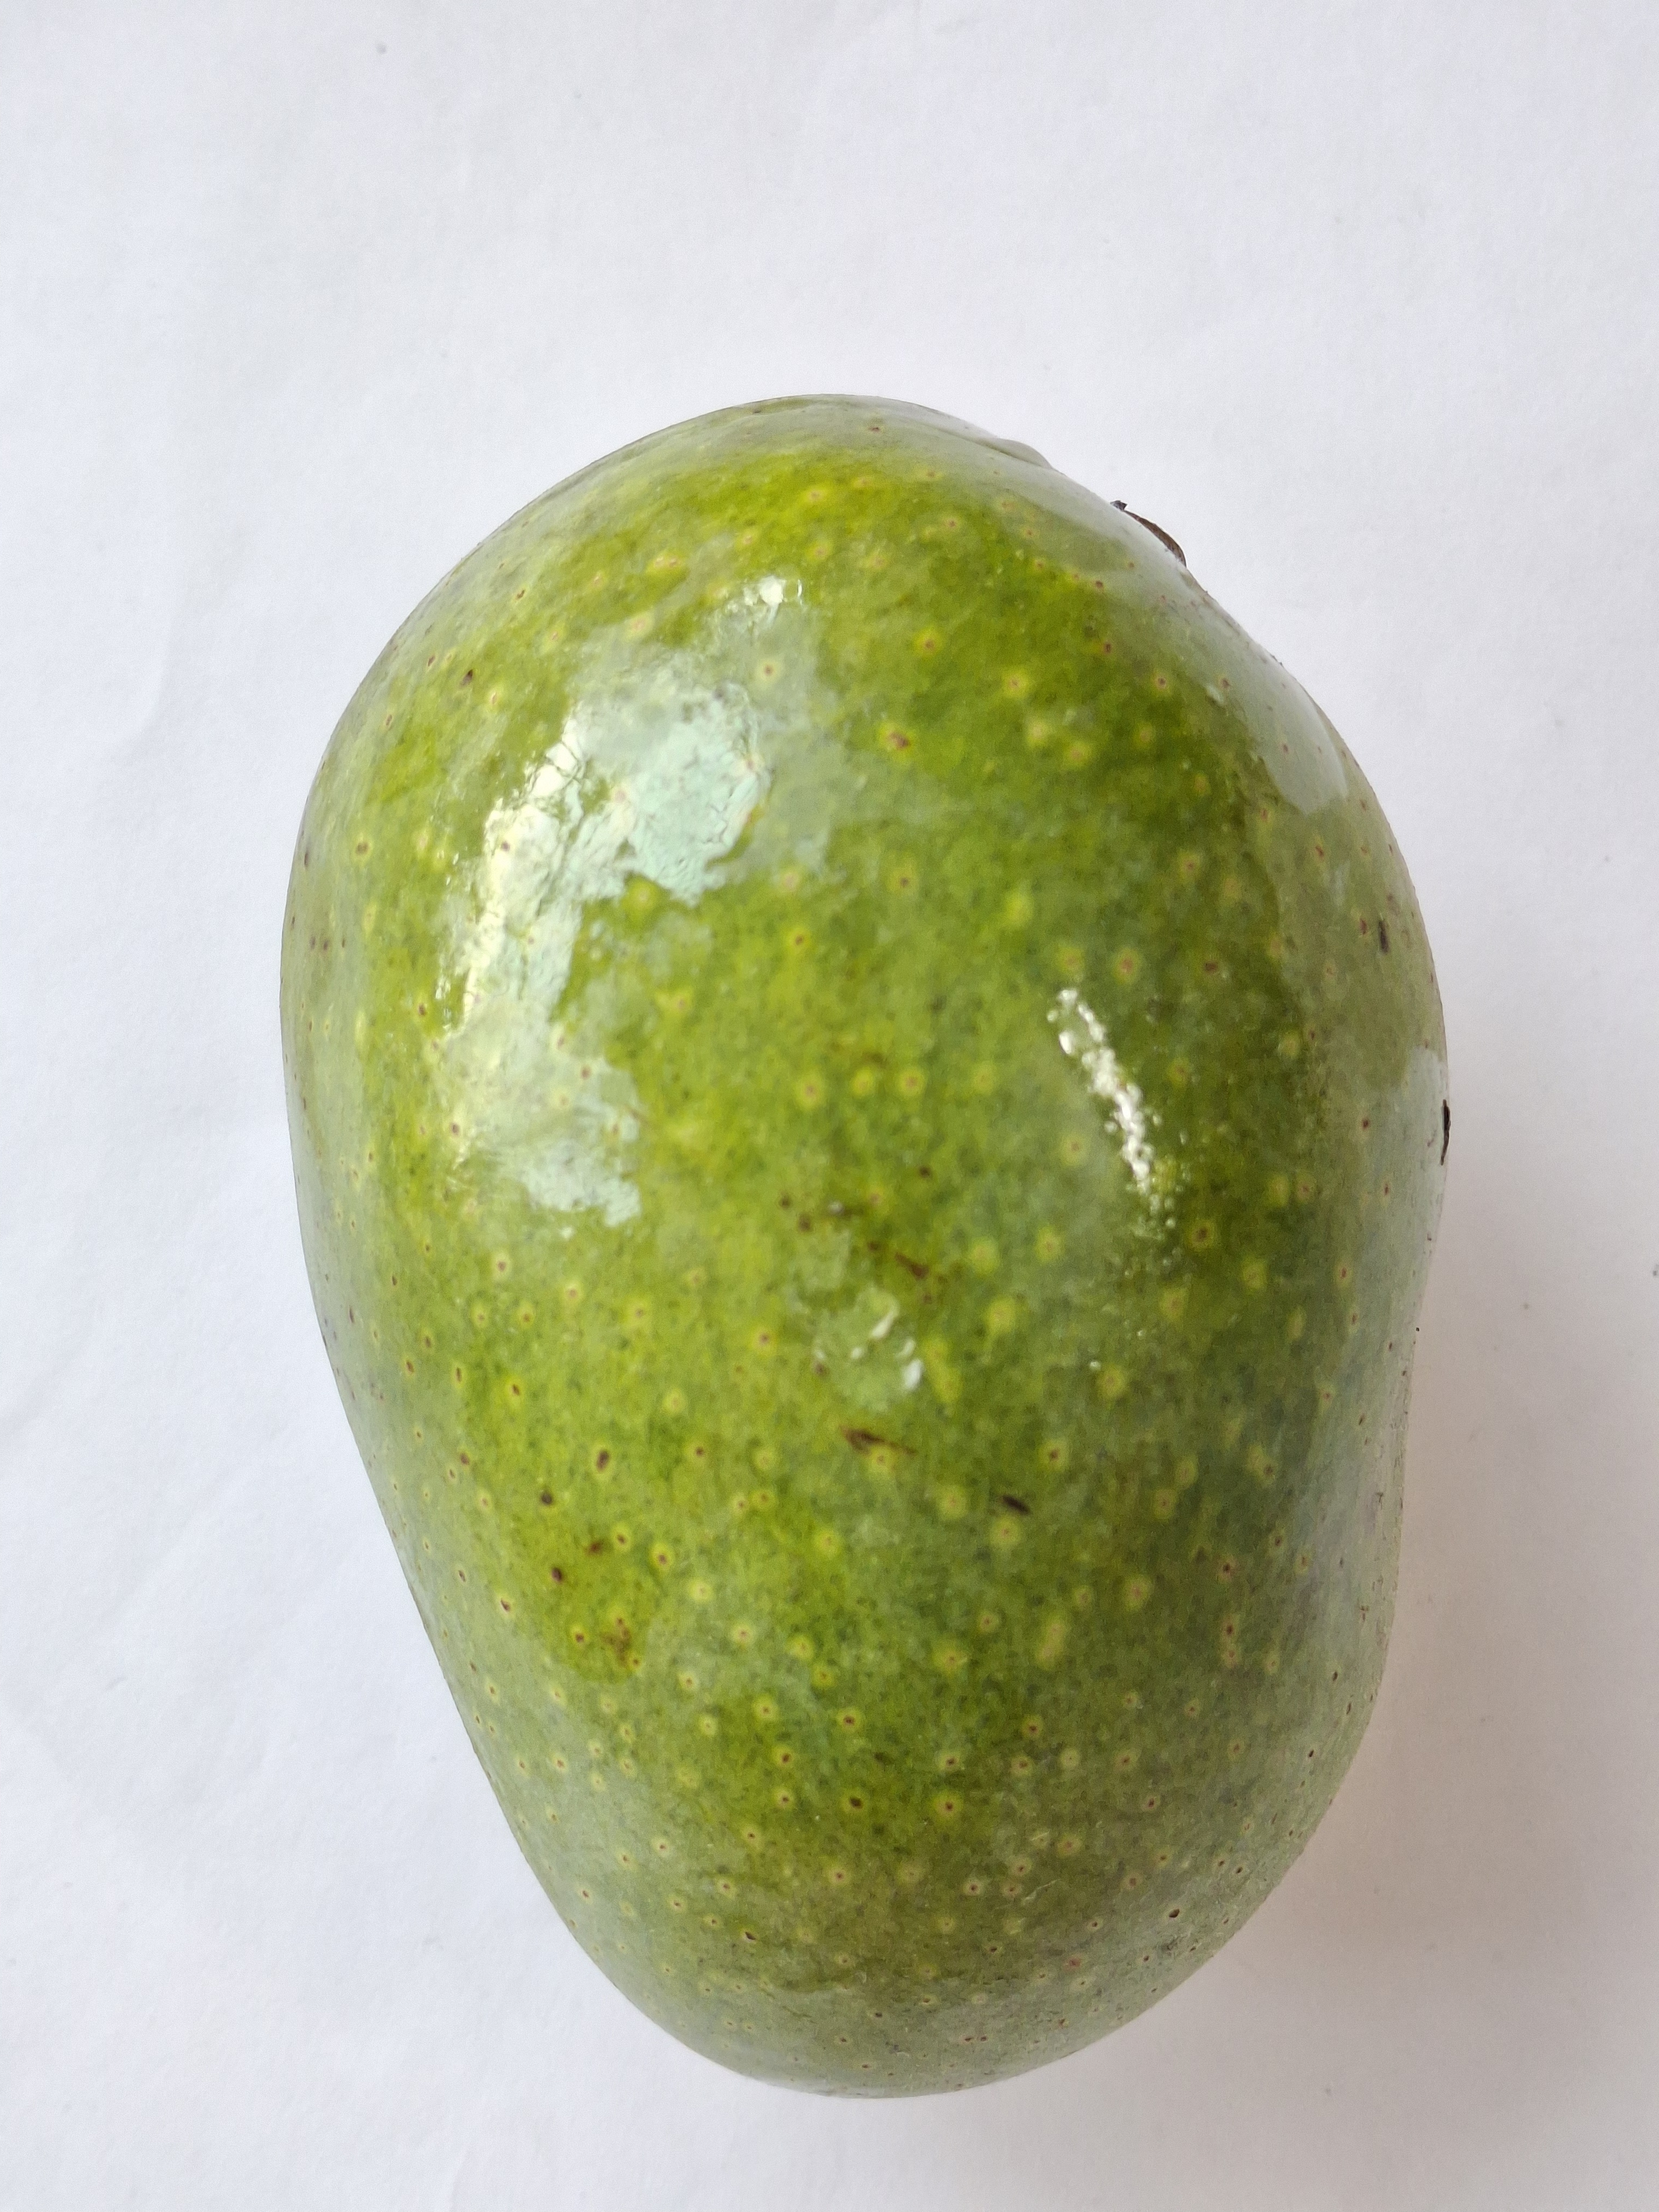
Mango variety: GopalBhog